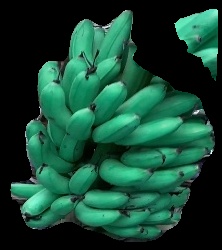
Variety: rasbale
Grade: grade1